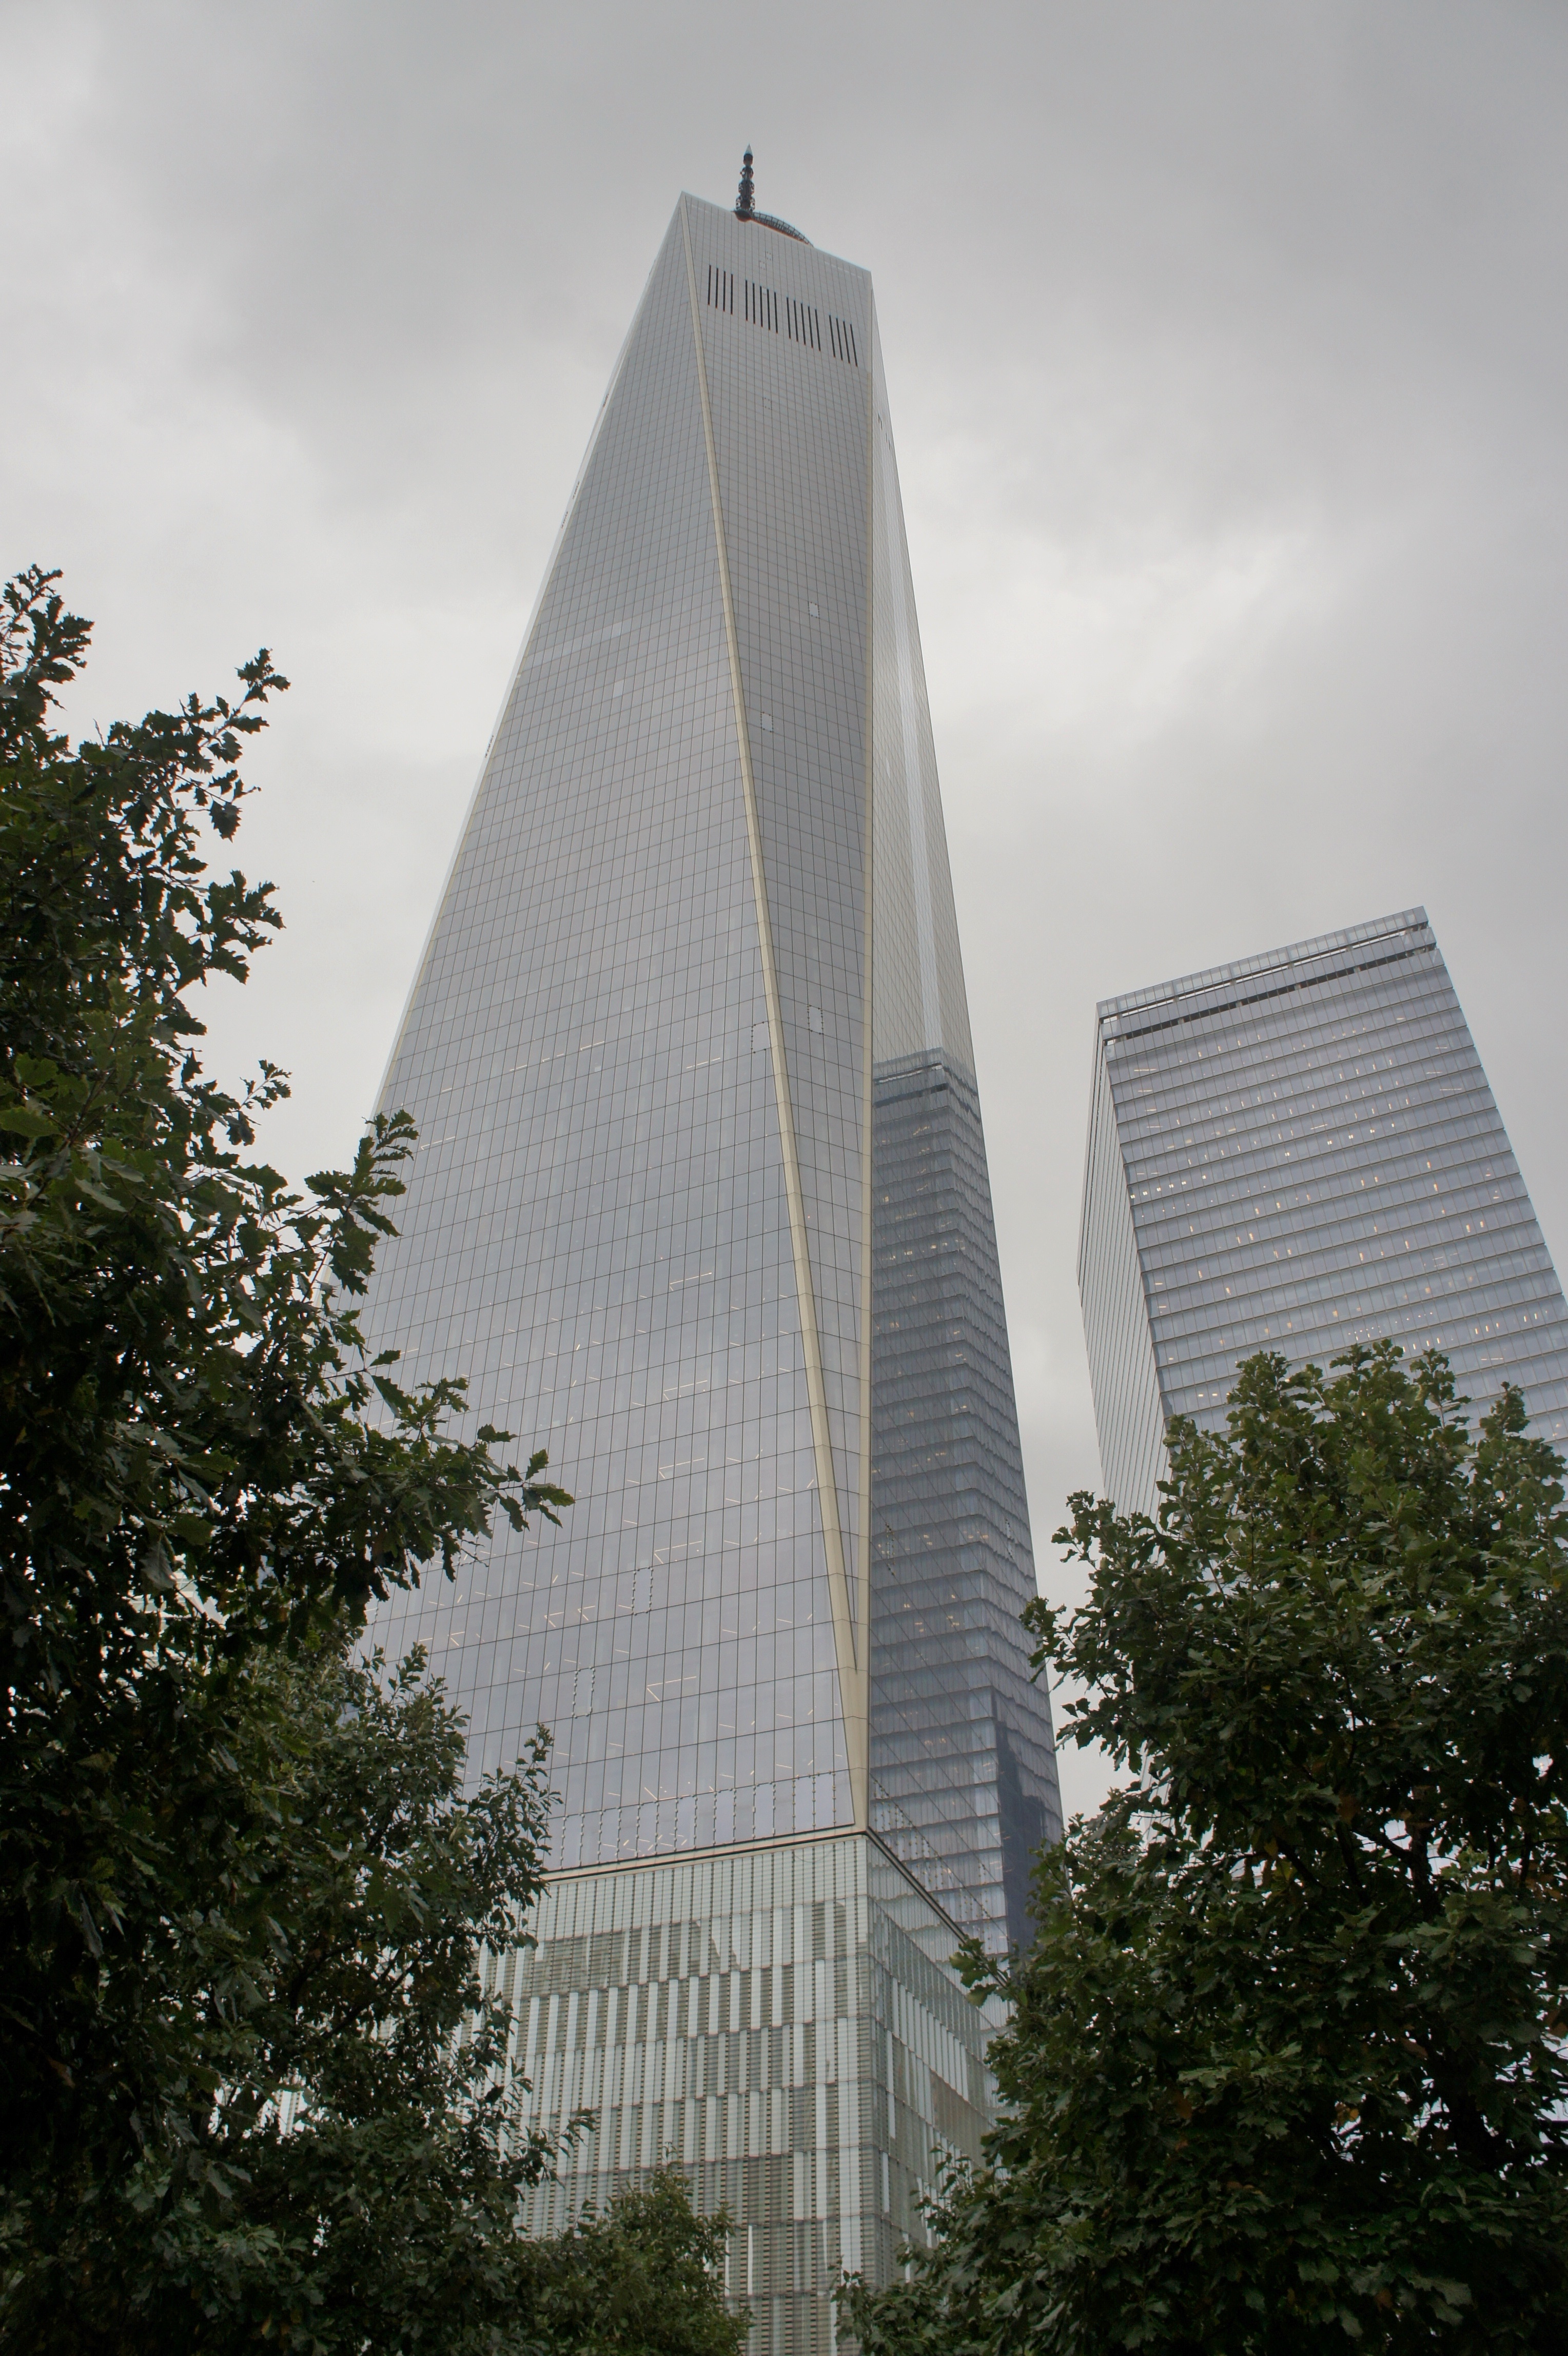
architecture, skyscraper, monument, downtown, tower, landmark, facade, tower block, metropolis, metropolitan area